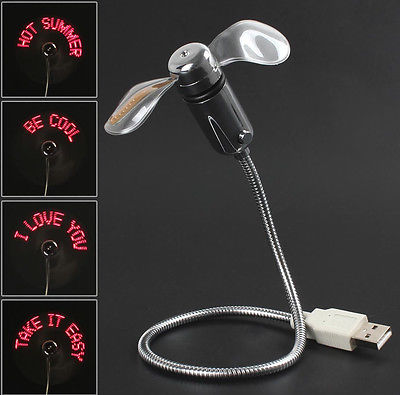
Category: fan